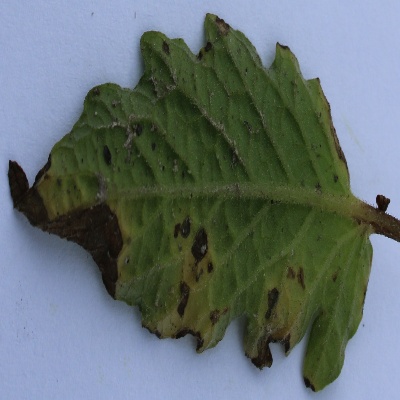
Crop: Tomato
Condition: septoria leaf spot